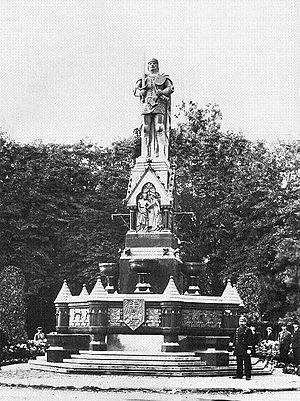
Otto Lessing, né le 24 février 1846 à Düsseldorf et mort le 22 novembre 1912 à Berlin, est un sculpteur allemand de l'école de Berlin.